List of Dutch inventions and innovations

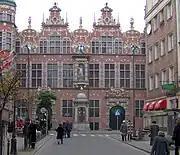
The in Gdańsk/Danzig, Poland. It was built in typically Dutch Mannerist style with a stepped-gable façade of red Dutch brick and sandstone decorations.

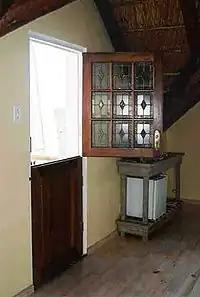
A Dutch door with the top half open, in South Africa

The Dutch gable was a notable feature of the Dutch-Flemish Renaissance architecture that spread to northern Europe from the Low Countries, arriving in Britain during the latter part of the 16th century. Notable castles/buildings including Frederiksborg Castle, Rosenborg Castle, Kronborg Castle, Børsen, Riga's House of the Blackheads and Gdańsk's Green Gate were built in Dutch-Flemish Renaissance style with sweeping gables, sandstone decorations and copper-covered roofs. Later Dutch gables with flowing curves became absorbed into Baroque architecture. Examples of Dutch-gabled buildings can be found in historic cities across Europe such as Potsdam (Dutch Quarter), Friedrichstadt, Gdańsk and Gothenburg. The style spread beyond Europe, for example Barbados is well known for Dutch gables on its historic buildings. Dutch settlers in South Africa brought with them building styles from the Netherlands: Dutch gables, then adjusted to the Western Cape region where the style became known as Cape Dutch architecture. In the Americas and Northern Europe, the West End Collegiate Church (New York City, 1892), the Chicago Varnish Company Building (Chicago, 1895), Pont Street Dutch-style buildings (London, 1800s), Helsingør Station (Helsingør, 1891), and Gdańsk University of Technology's Main Building (Gdańsk, 1904) are typical examples of the Dutch Renaissance Revival architecture in the late 19th century.